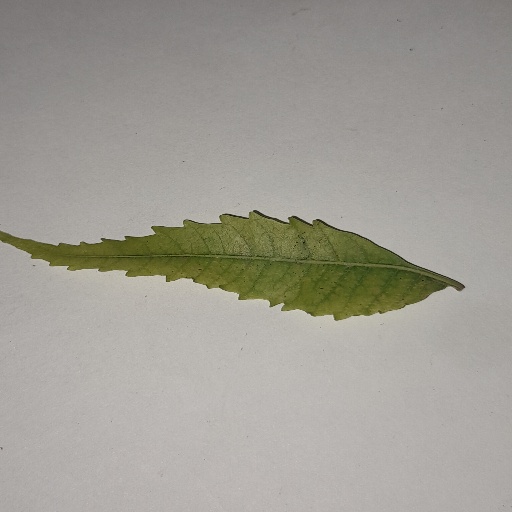
Species: Neem
Leaf condition: Yellow Leaf